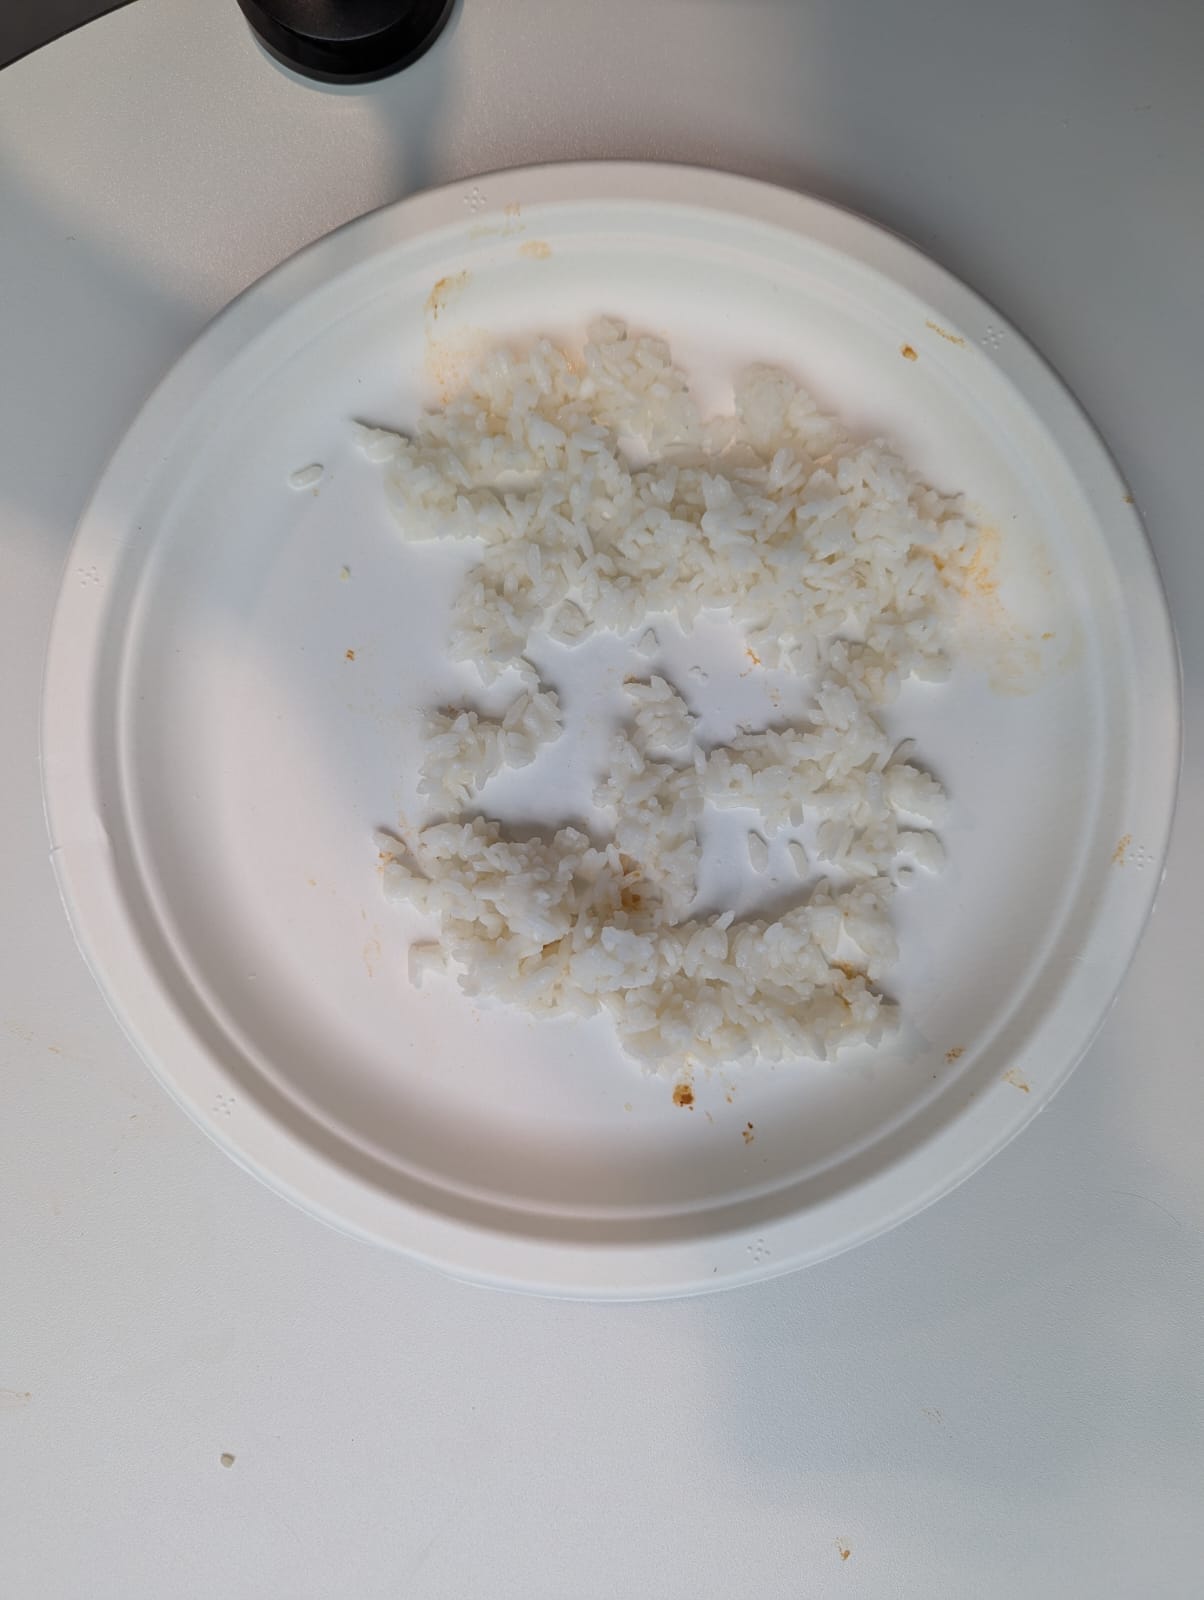
Ingredients: rice